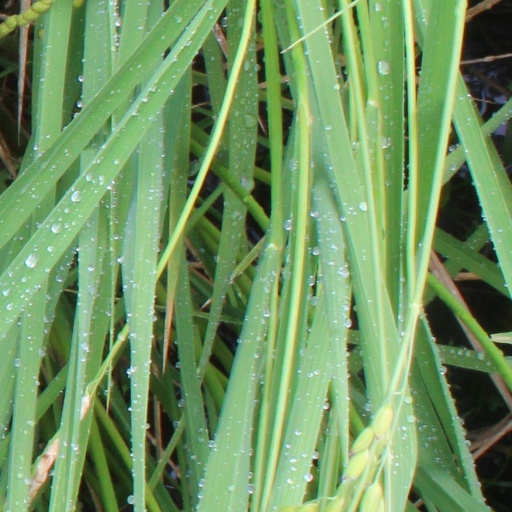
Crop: rice